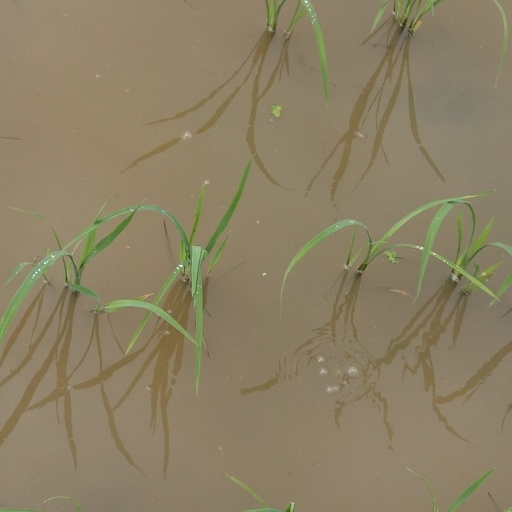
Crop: rice